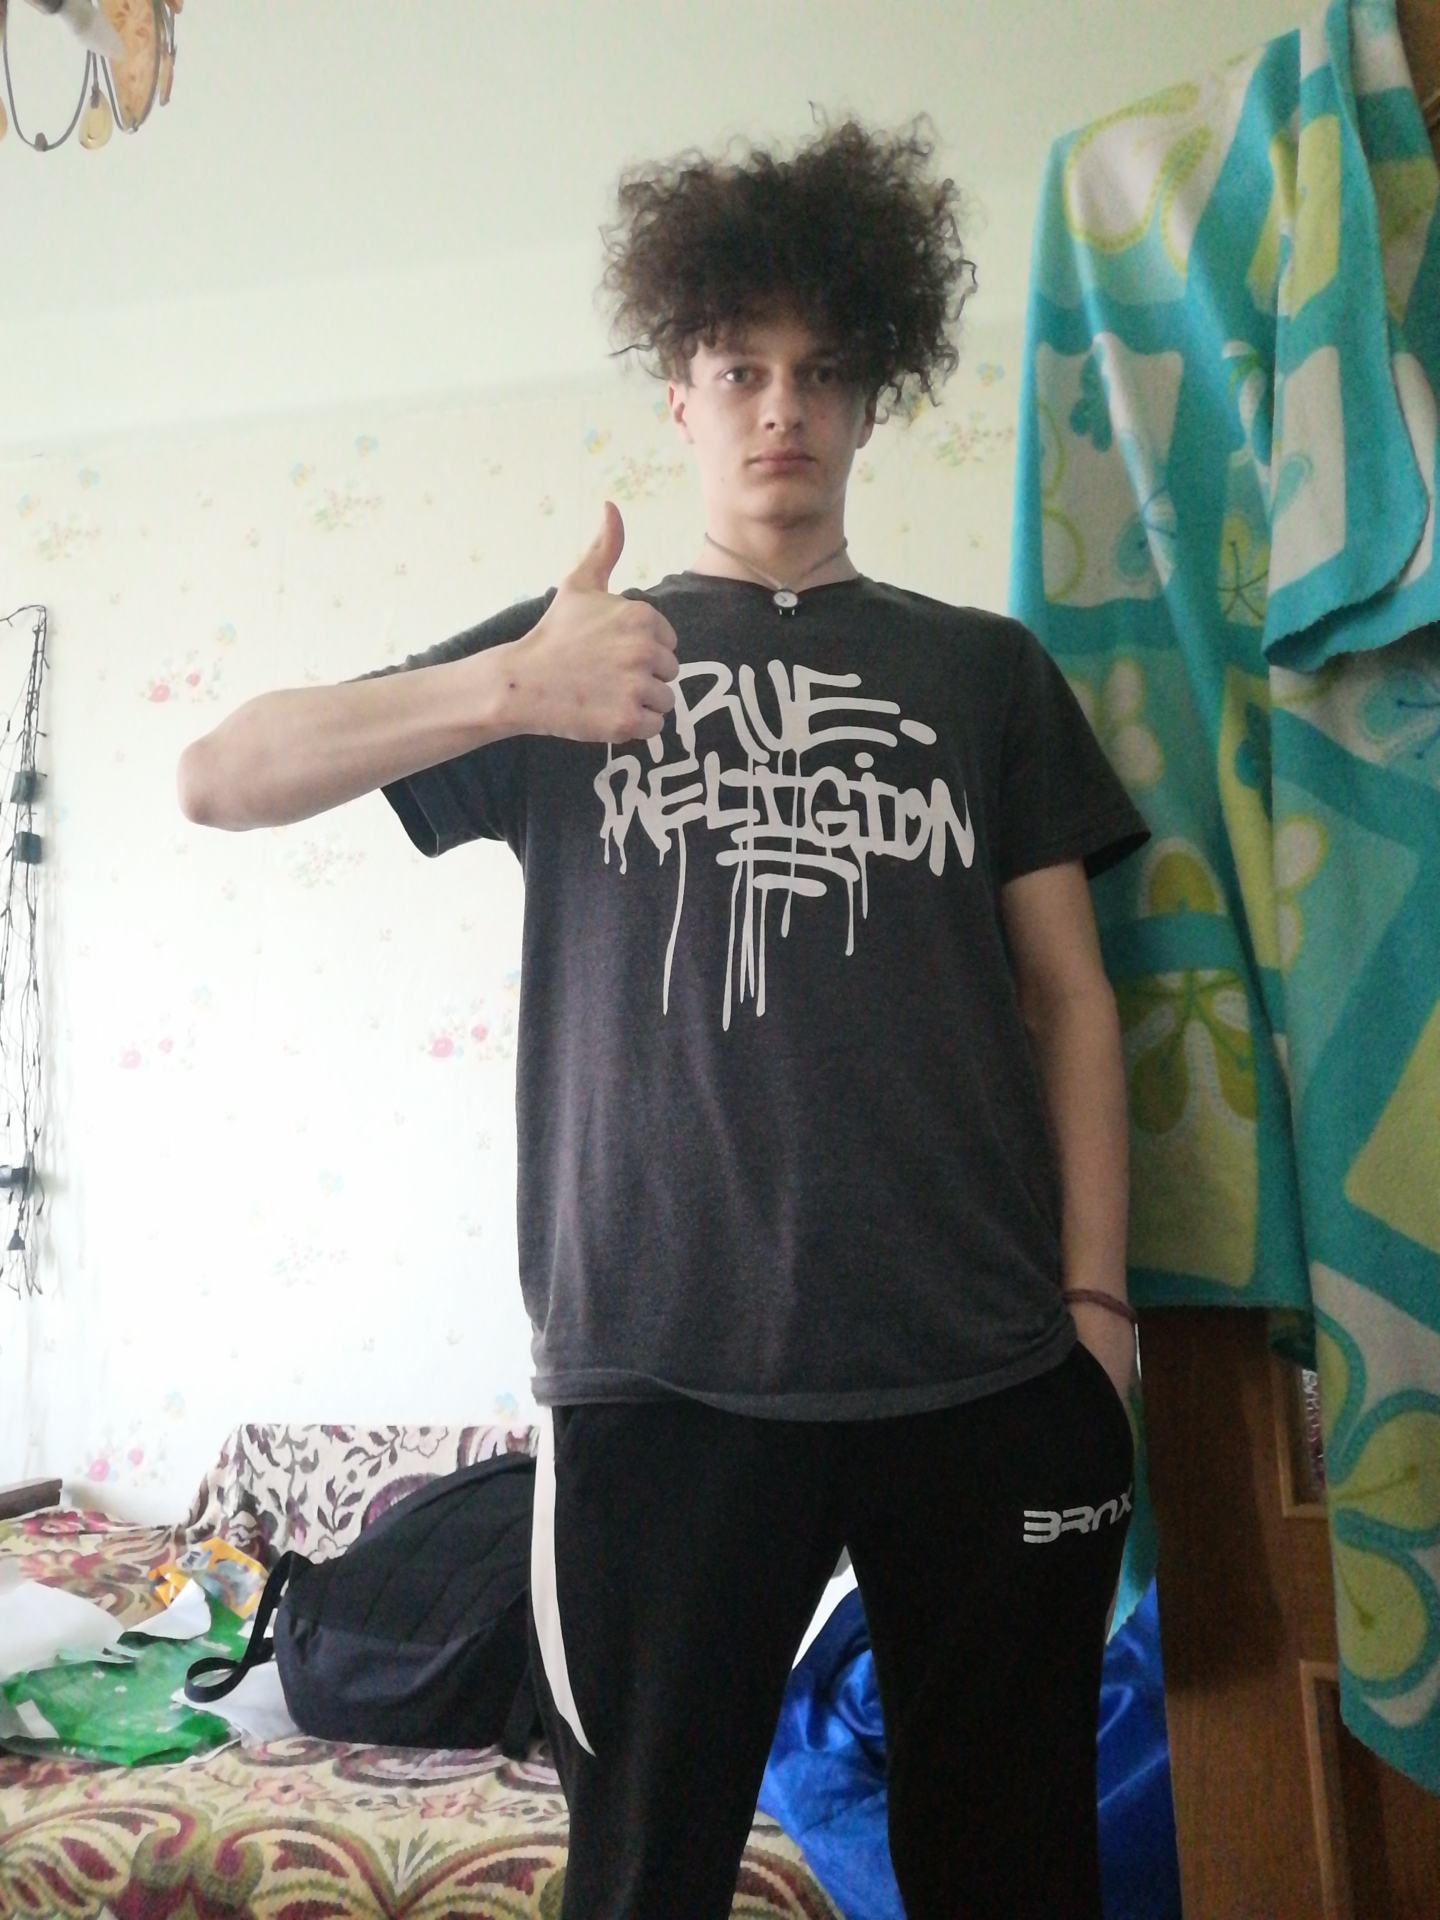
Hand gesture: like